Righteous Love (TV series)

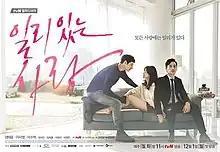
Promotional poster

Righteous Love is a 2014 South Korean television series starring Uhm Tae-woong, Lee Si-young and Lee Soo-hyuk. It aired on tvN at 23:00 (KST) from December 1, 2014 to February 3, 2015 for 20 episodes.